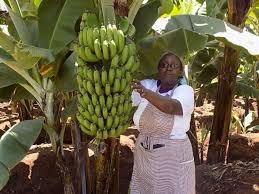
Kuna mama mmoja hapa ambaye ameshika ndizi lake katika shamba,huyu mama ako katika shamba la ndizi. Hii ndizi ikiwa imekuwa kubwa na imeiva,ikiwa tayari kukatwa ili apeleke soko akauze ama apeleke nyumba akakule.